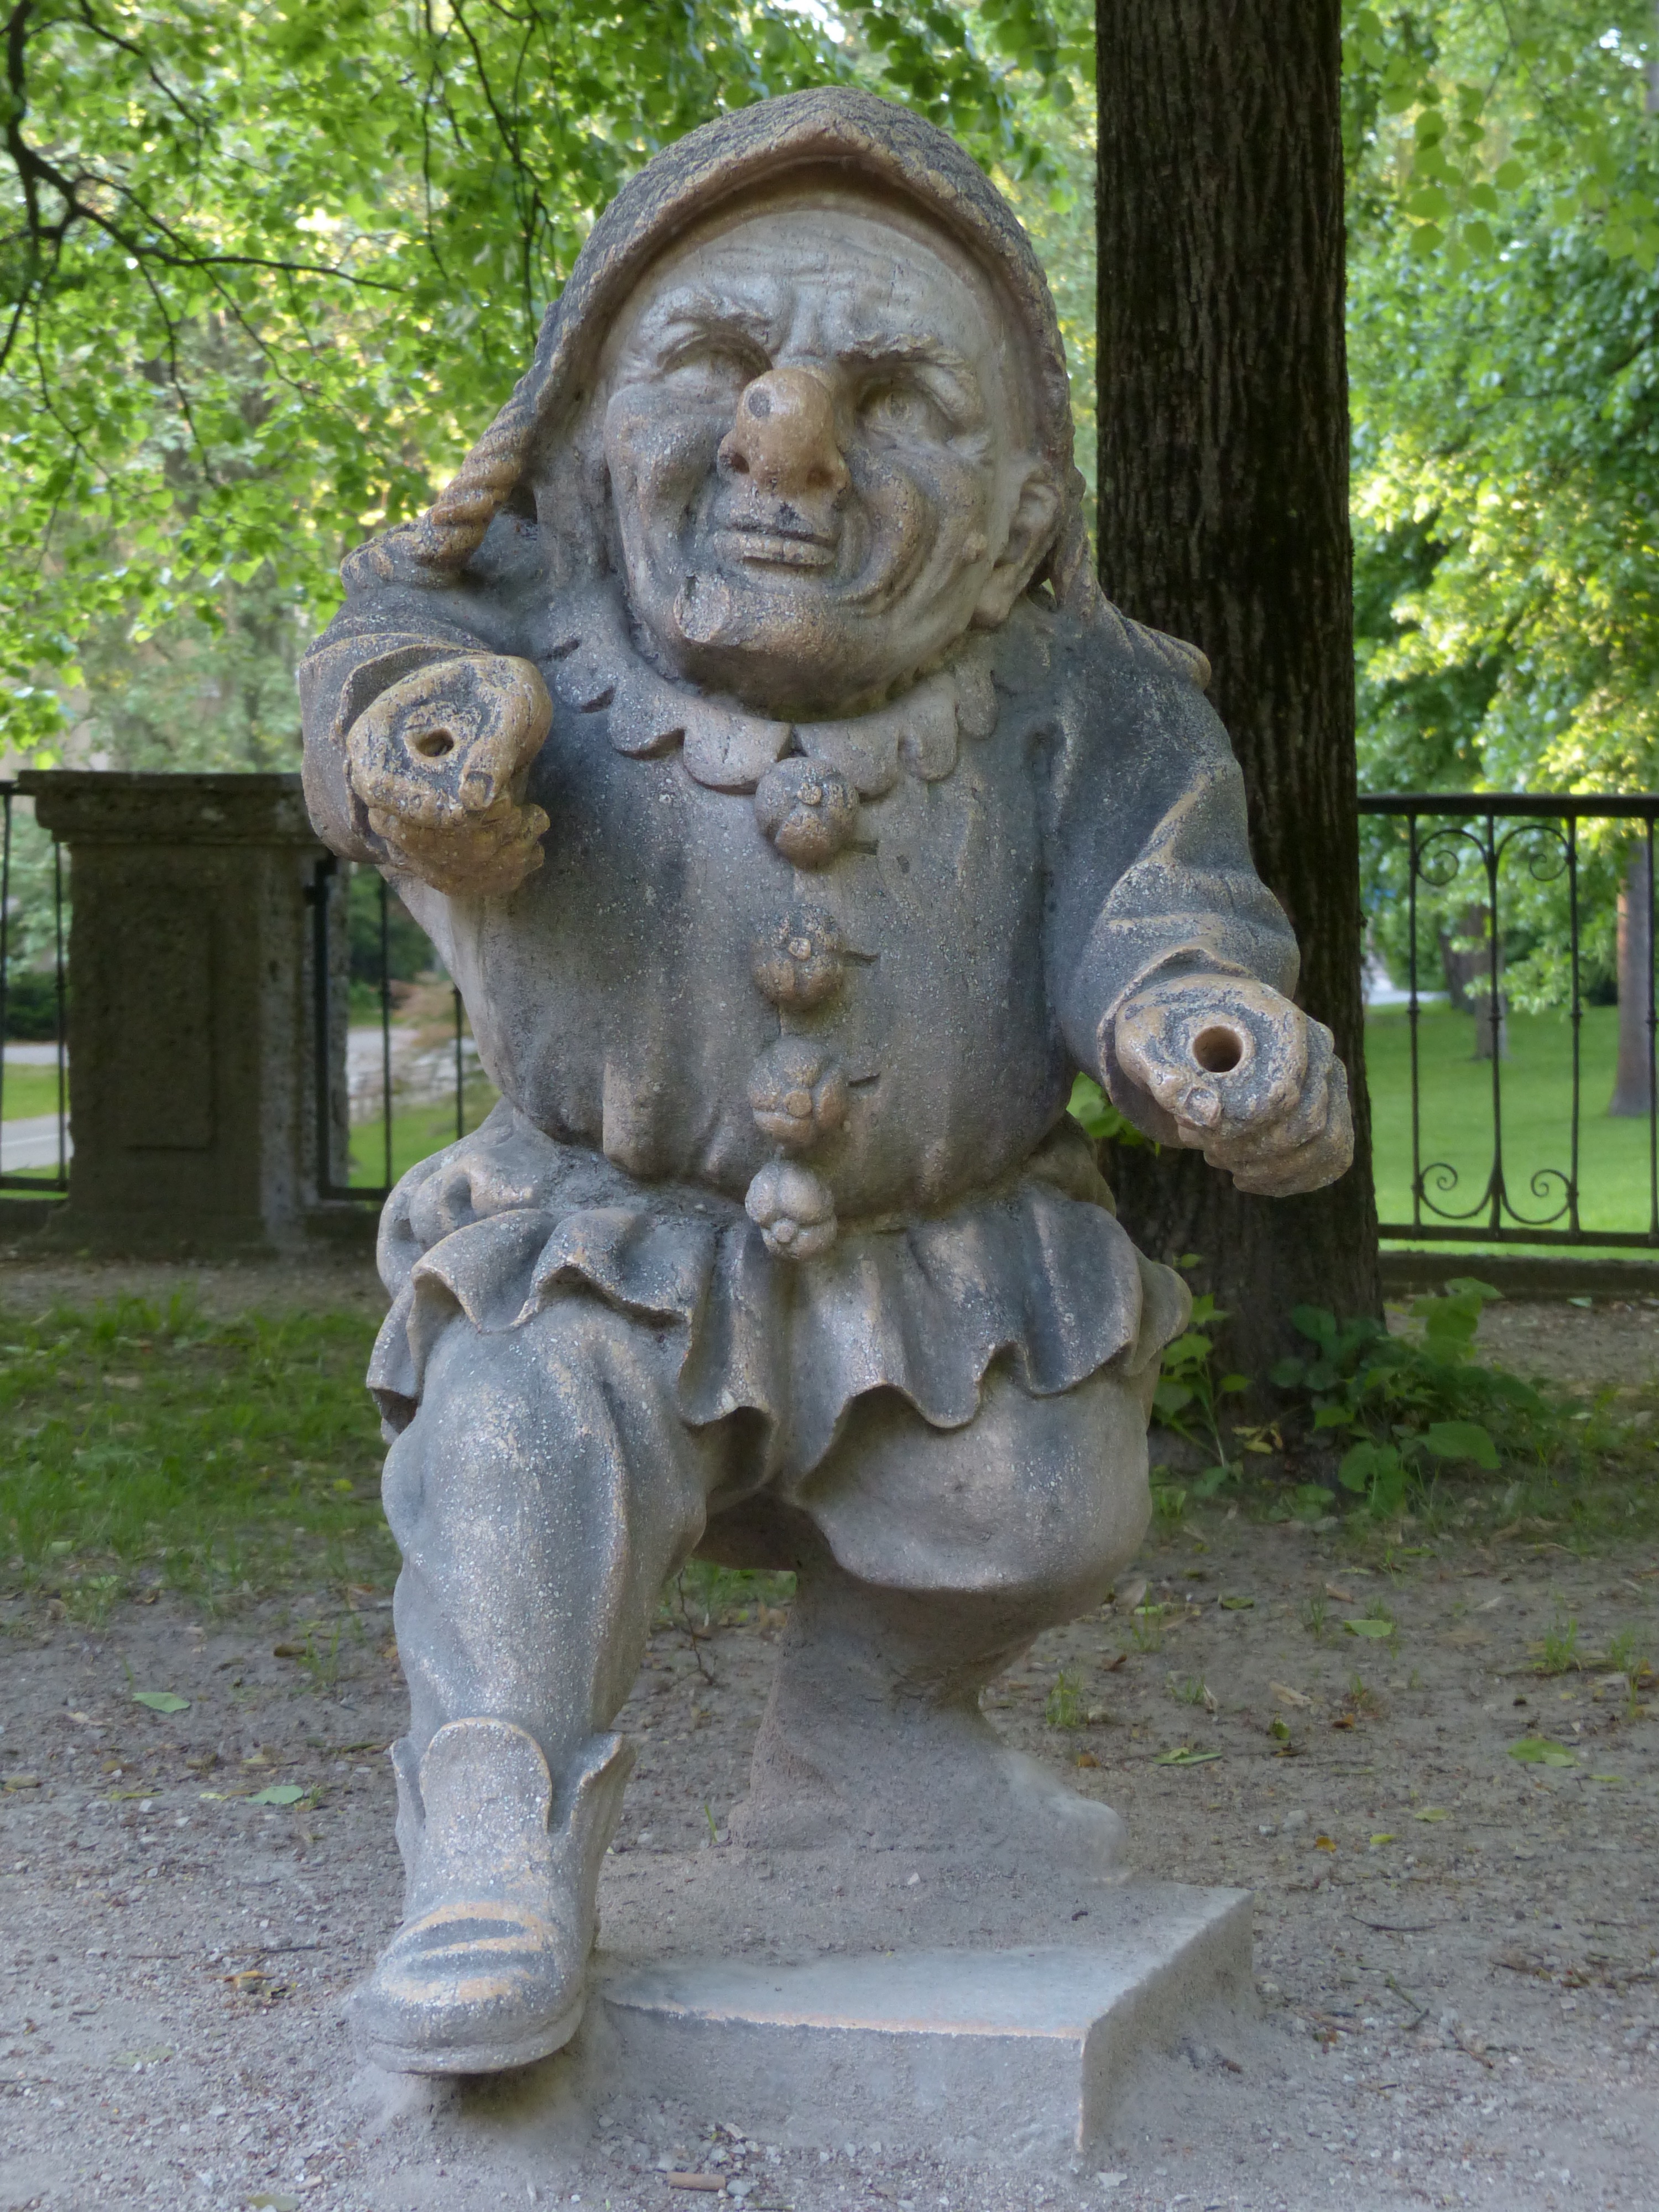
stone, monument, statue, globe, sculpture, art, figure, temple, dwarf, carving, gnome, stone statue, baroque, salzburg, stone figure, stone carving, mirabell gardens, zwergelgarten